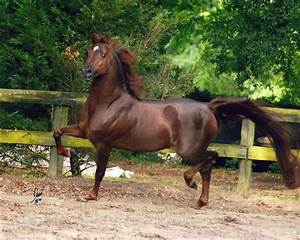
Label: cavallo